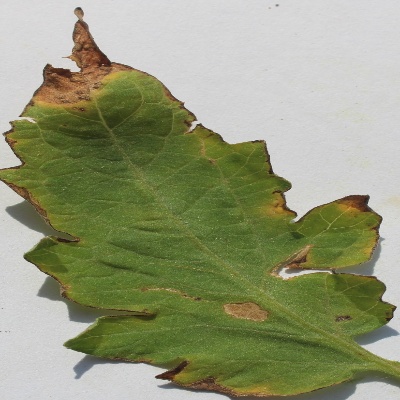
Crop: Tomato
Condition: leaf blight